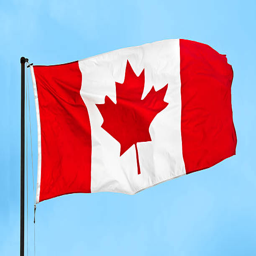
flag waving in the wind against clear blue sky